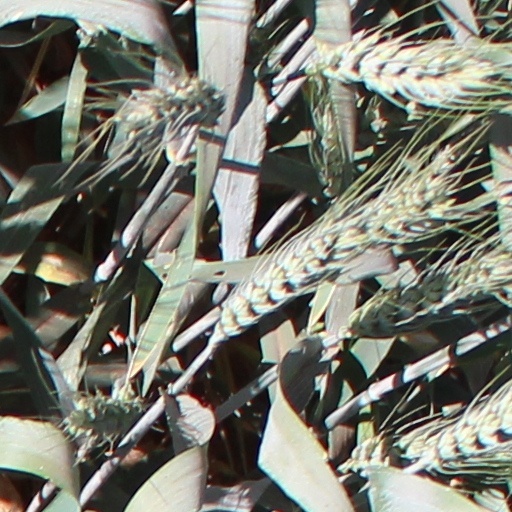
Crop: wheat